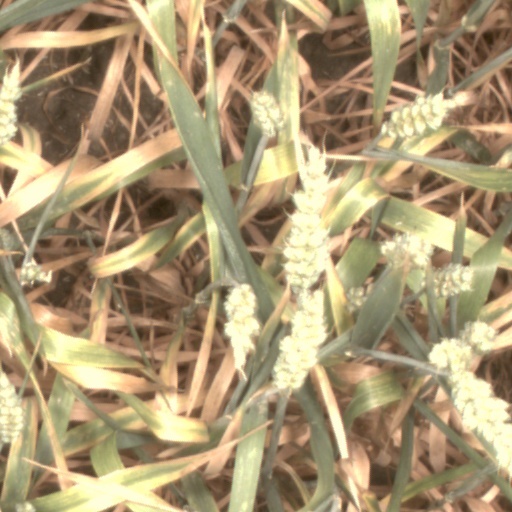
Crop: wheat